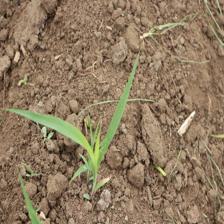
Label: Sorghum